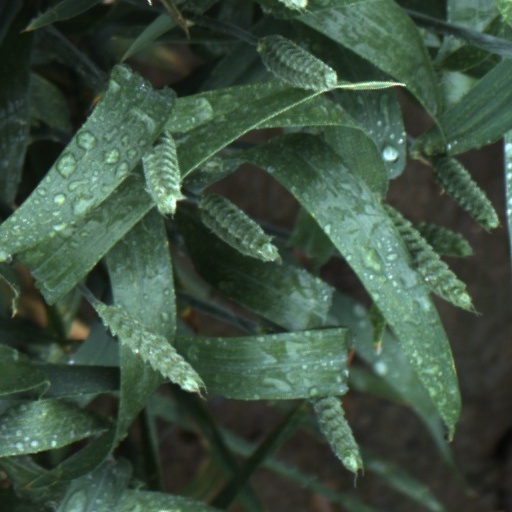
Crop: wheat